Francesco Morini

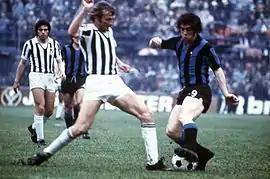
Morini (left) playing for Juventus in 1974 against his iconic rival of Inter Milan, and future Juventus teammate, Roberto Boninsegna.

Morini made his Serie A debut for Sampdoria in a 2–0 loss against Roma on 2 February 1964, and in 1969, he was transferred to Juventus. He made 387 appearances in Serie A, as well as 30 in Serie B with Sampdoria during the 1966–67 season, during which he won the title.